Sport in South Korea

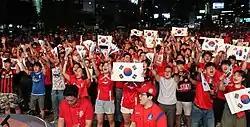
South Korean fans, the "Red Devils", watch the 2018 World Cup match

The 2002 FIFA World Cup was held in Korea and Japan with extreme success. More than 10 million Koreans came to the streets to support their team in the semifinals against Germany.